John Murray (boxer)

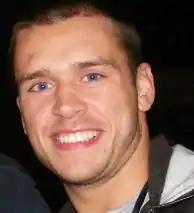
Murray in 2009

John Murray (born 20 December 1984) is a British former professional boxer who competed from 2003 to 2014. He held the English lightweight title from 2007 to 2008, the British lightweight title twice between 2008 and 2010, and the European lightweight title from 2010 to 2011. He also challenged once for the vacant WBA lightweight title in 2011. John is the brother of British former Olympian Joe Murray. Since retiring, Murray has opened his own gym in Reddish, where he trains both amateur and professional boxers.